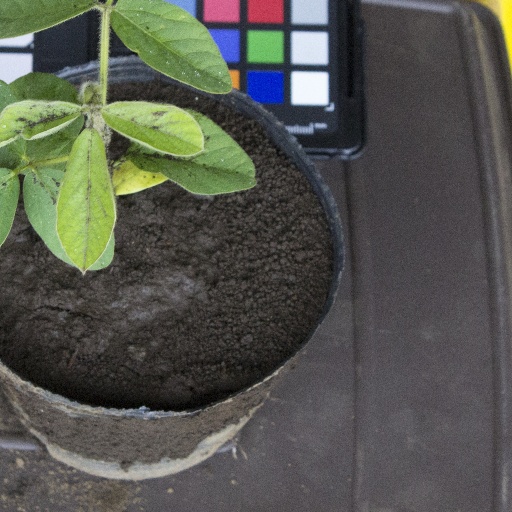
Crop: soybean